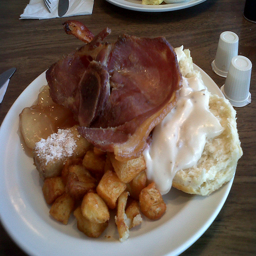
A plate of potatoes, meat and cream on the table
A breakfast plate including potatoes, biscuits and gravy.
Plated cooked items served at table in eating establishment.
A plate of food with potatoes, ham and biscuits on it.
A plate of food with meat on the top.